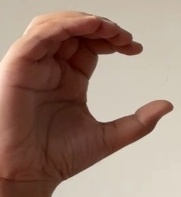
ASL sign: C